Rambo (1987 video game)

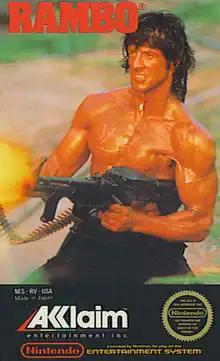
North American NES cover artwork featuring Sylvester Stallone as John Rambo

Rambo is a side-scrolling action-adventure video game produced by Pack-In-Video for the Nintendo Entertainment System (NES). It was released on December 4, 1987 in Japan, and May 1988 in North America. It is based on the film "" (1985). The game sold 600,000 copies.